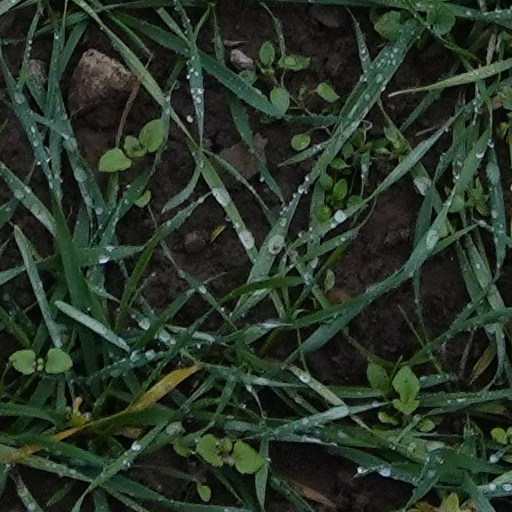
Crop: wheat